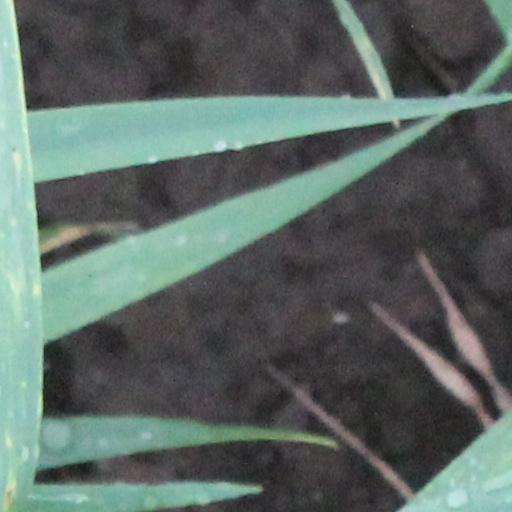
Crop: wheat